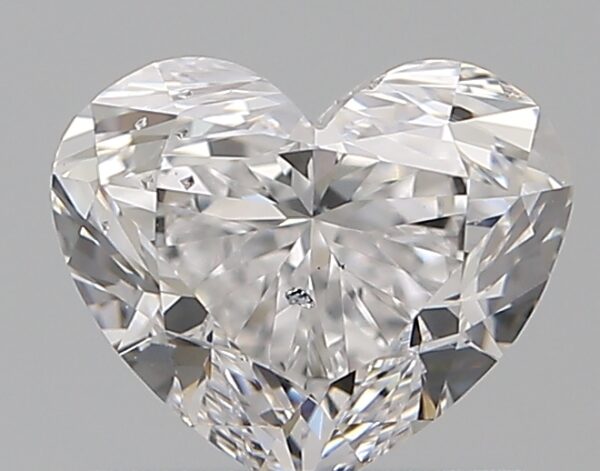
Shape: heart
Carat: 0.72
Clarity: SI2
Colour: D
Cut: EX
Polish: EX
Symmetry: VG
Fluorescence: N
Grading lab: GIA
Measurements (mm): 5.21 x 6.19 x 3.64